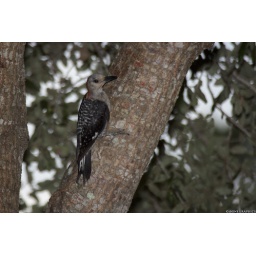
This woodpecker was just hanging around and poking around the tree trunk at times and got caught by my shutter. lol.